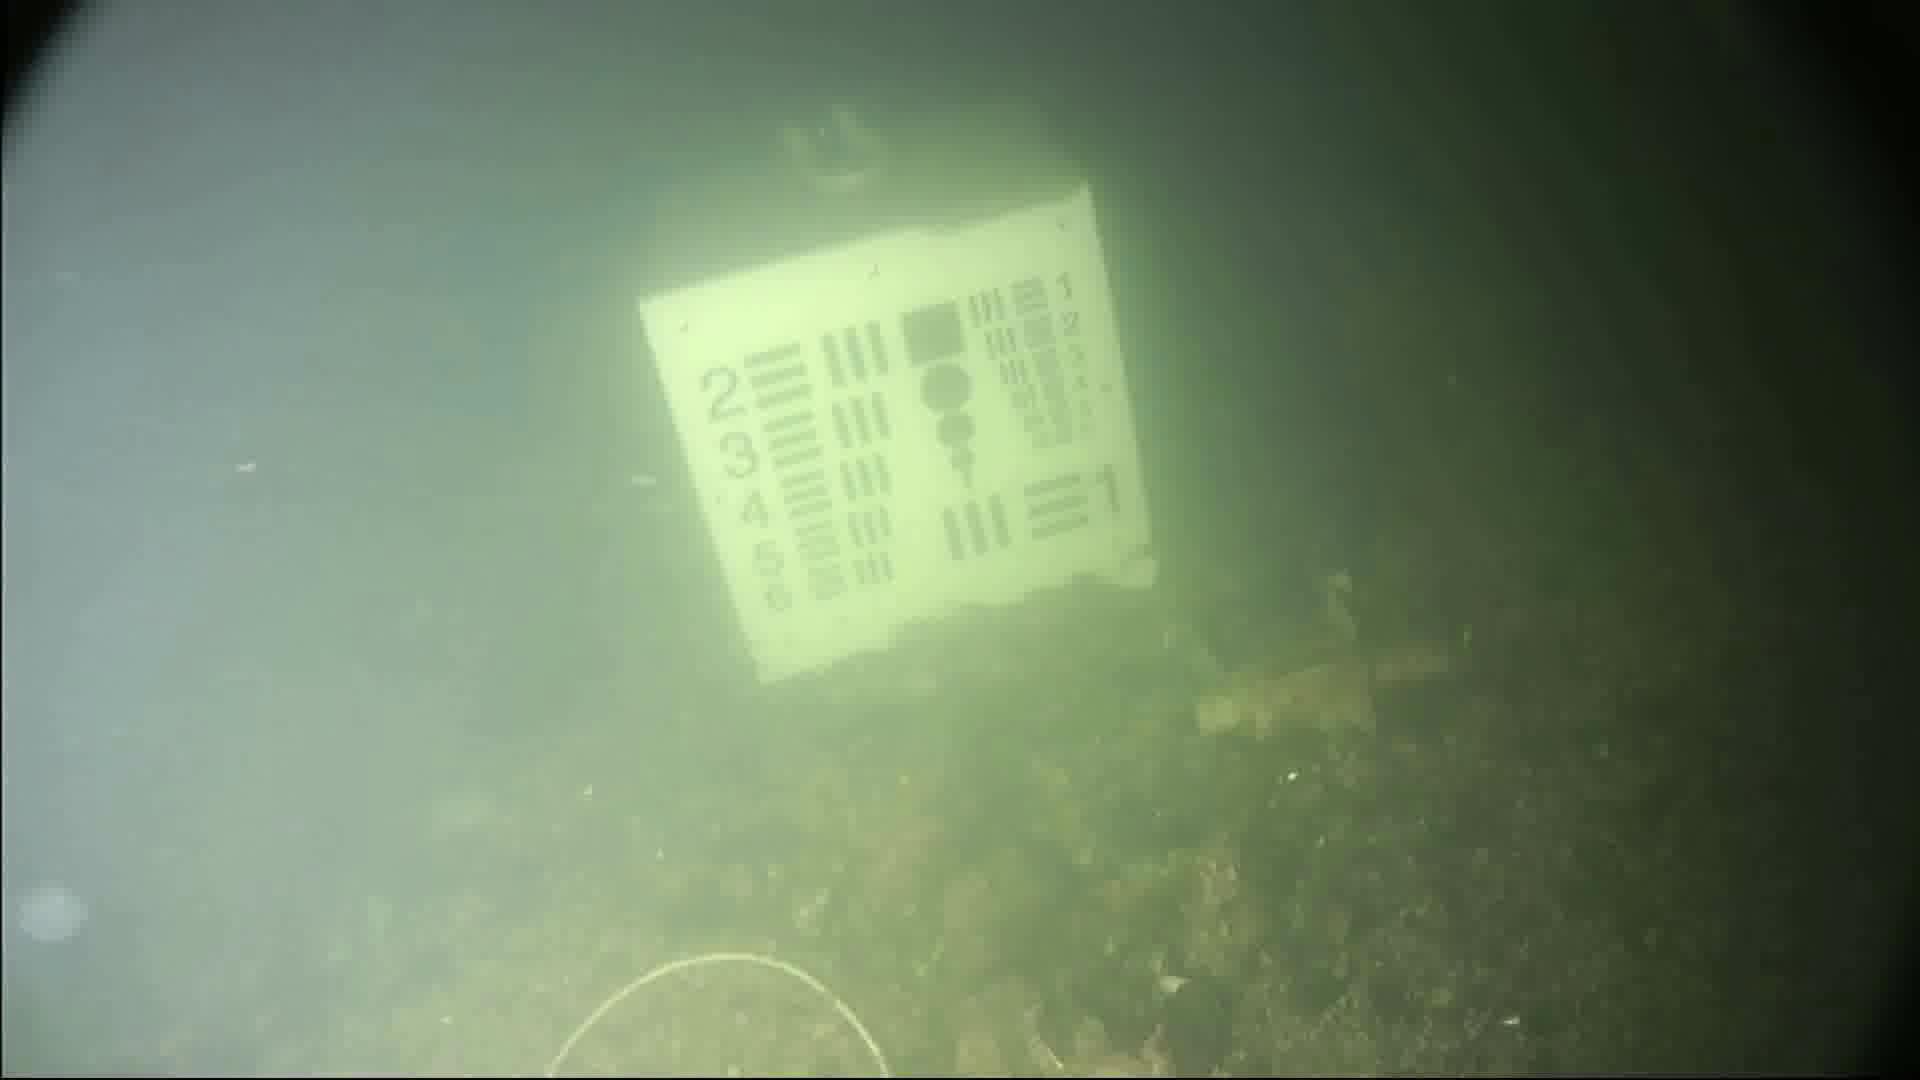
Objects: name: jellyfish